Karni Mata Temple

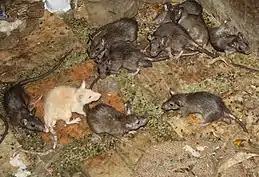

Of the thousands of "kābā" rats in the temple, there are a few white "kābā", which are considered to be especially holy. They are believed to be the manifestations of Karni Mata herself and her four nephews. Sighting them is considered a special blessing and visitors put in extensive efforts to bring them forth, offering prasad, a sweet holy food.